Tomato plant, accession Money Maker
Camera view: tilt-top (135 deg); turntable rotation: 30 degrees
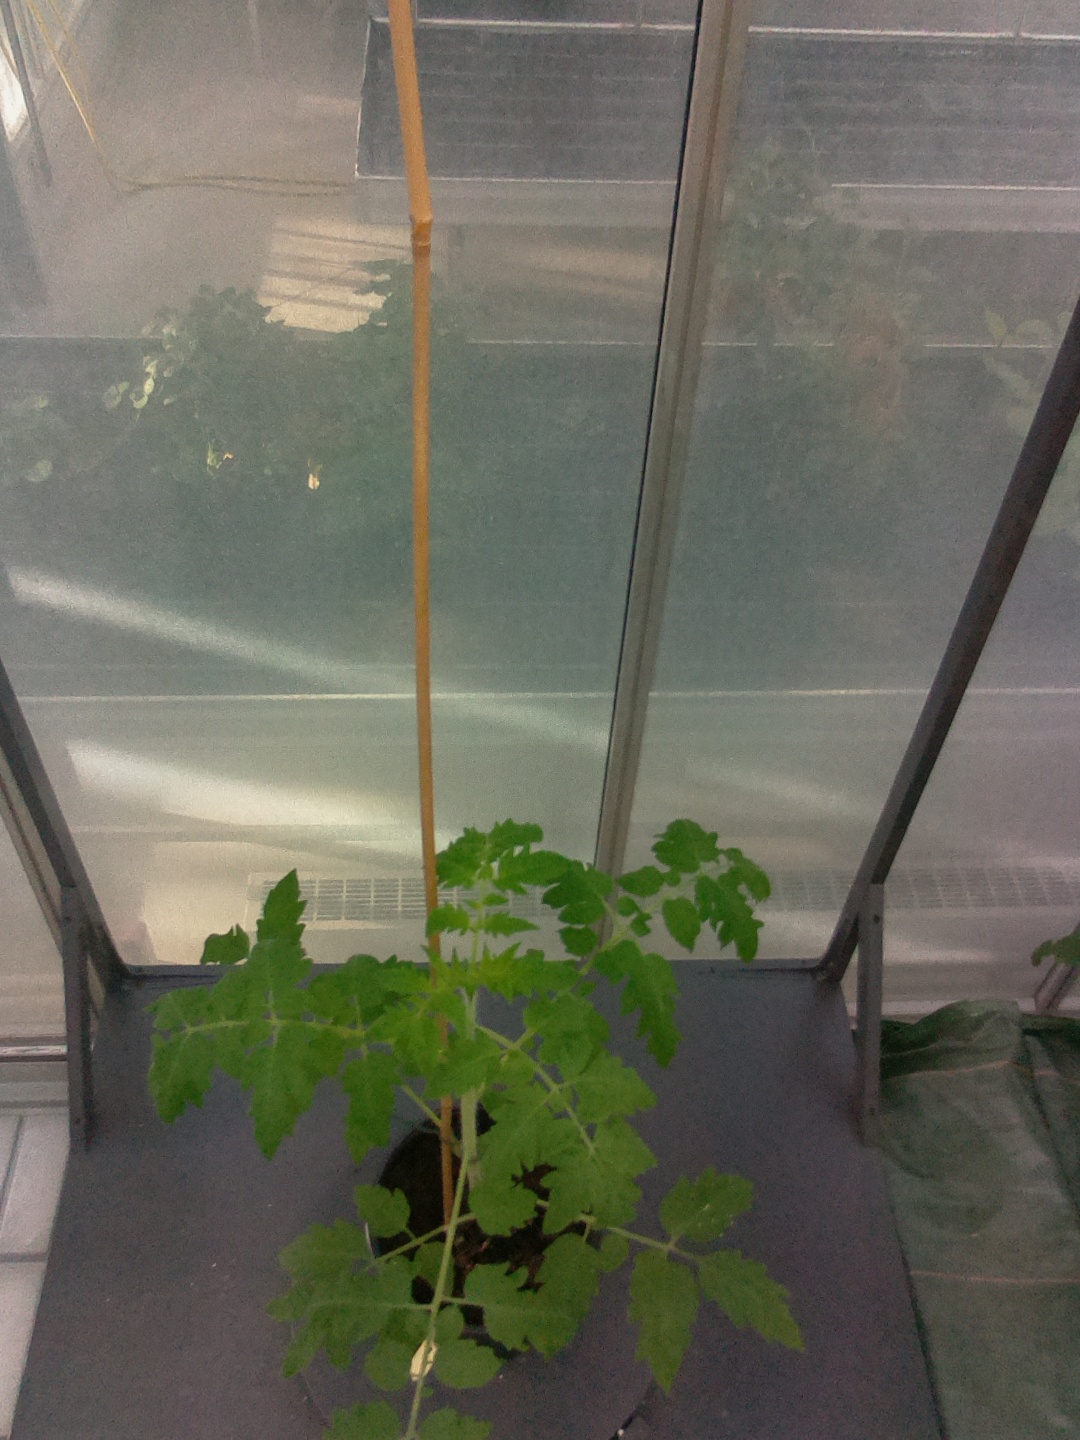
BBCH growth stage 15: 10 of true leaves visible